Church of St Lawrence, Alton

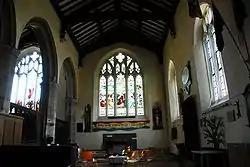
Chapel of St Michael and St George. The two saints may be seen in niches to the right and left of Capronnier's window

All of the stained glass in the church comes from the Victorian period; the east window (1870) was filled by Jean-Baptiste Capronnier of Brussels; the Mary window beside the pulpit (1873) is dedicated to Martha Hutchins; the window in the Lady Chapel (1884), like the Mary window, was filled by Messrs Heaton, Butler and Bayne of London. The window to the north of the high altar (1899) depicts the archangels Gabriel, Michael and Raphael; it was dedicated to Henry Hall (the brewer). When Hall's wife died, the mosaic to Faith and Charity, which surrounds the archangel window, was put up in 1906.